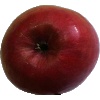
Label: Apple Crimson Snow 1